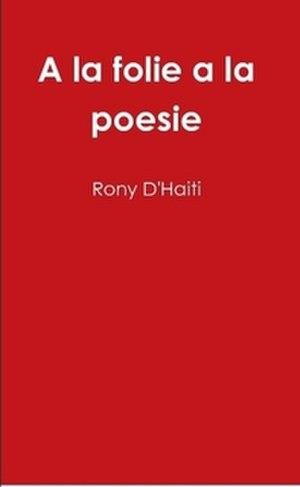
A la folie a la poesie de Rony D'Haiti